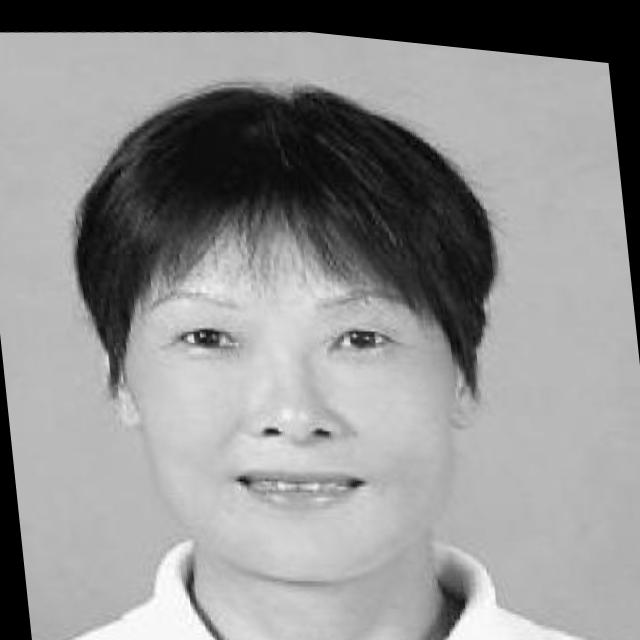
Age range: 45-64